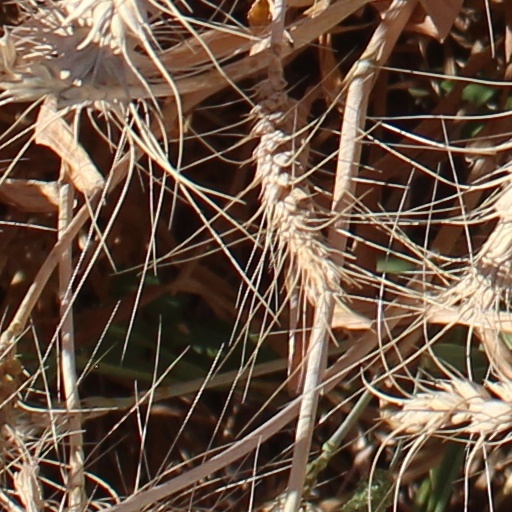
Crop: wheat